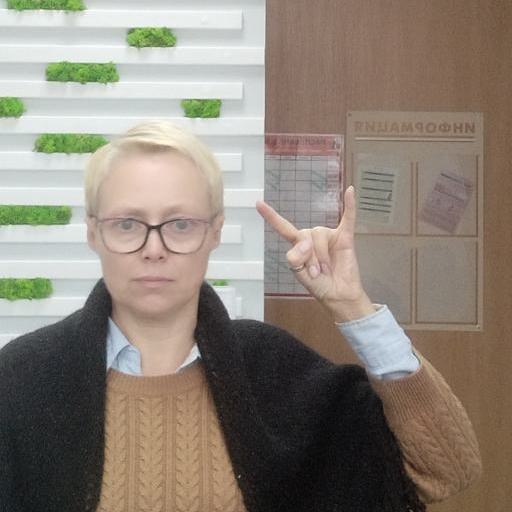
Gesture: rock